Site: brandenburg
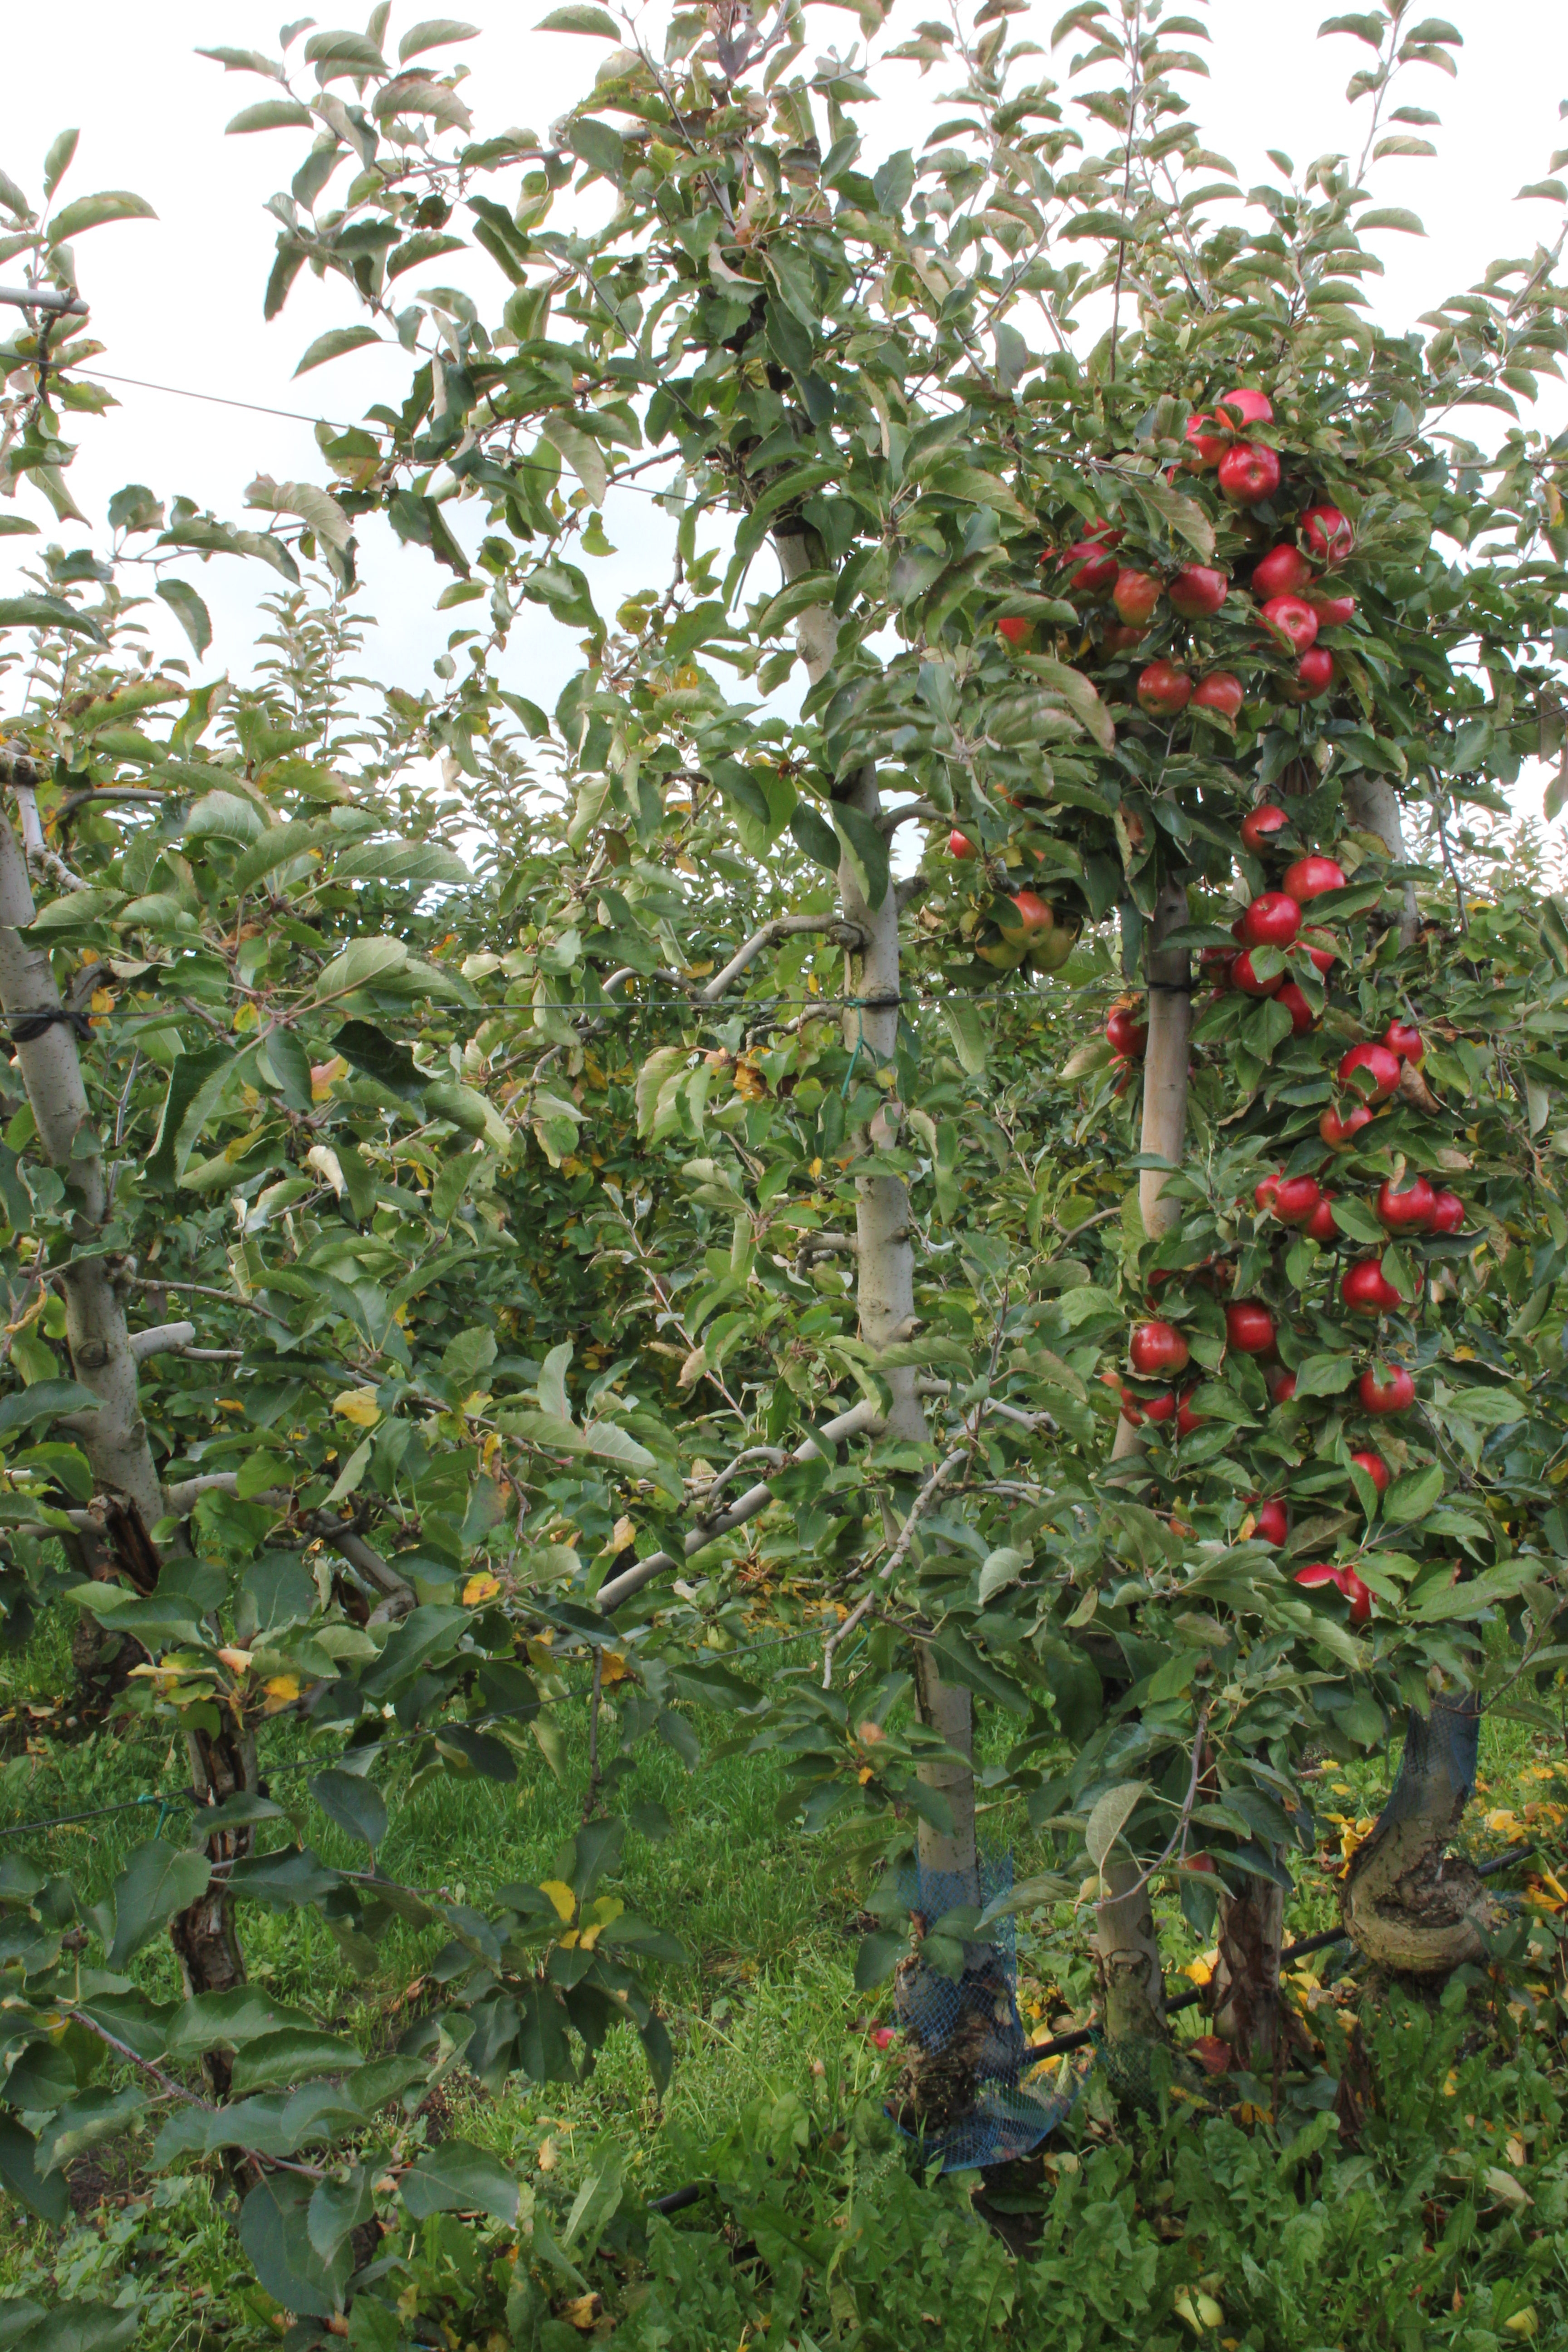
Growth stage (BBCH 91): Senescence, beginning of dormancy